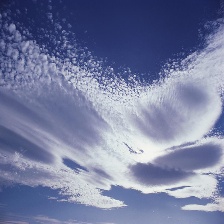
Cloud type: Altocumulus